Eshabwe

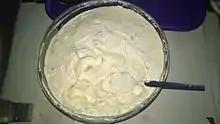
Eshabwe

Eshabwe is a class of clarified butter that originated in Ankole and is commonly used as condiment. Eshabwe, also known as ghee sauce, is a traditional dish prepared in Ankole. The dish is usually prepared for special ceremonies or occasions.